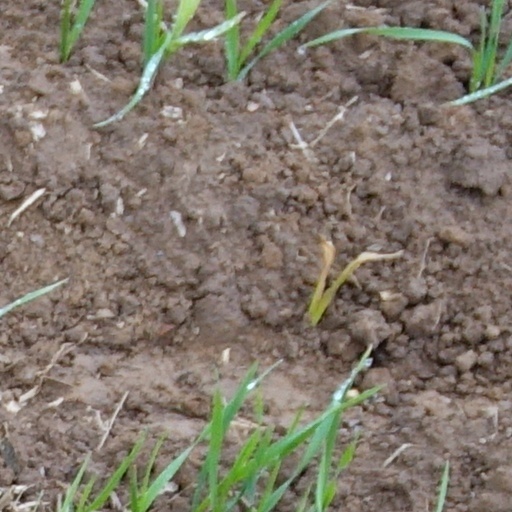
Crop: wheat